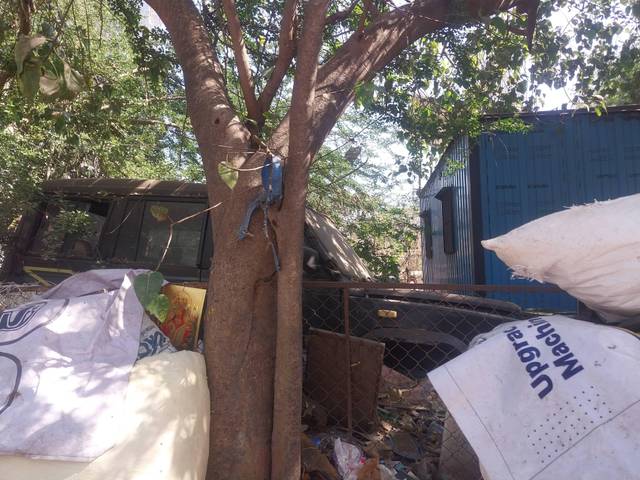
Region: India
Coordinates: 19.155, 72.846